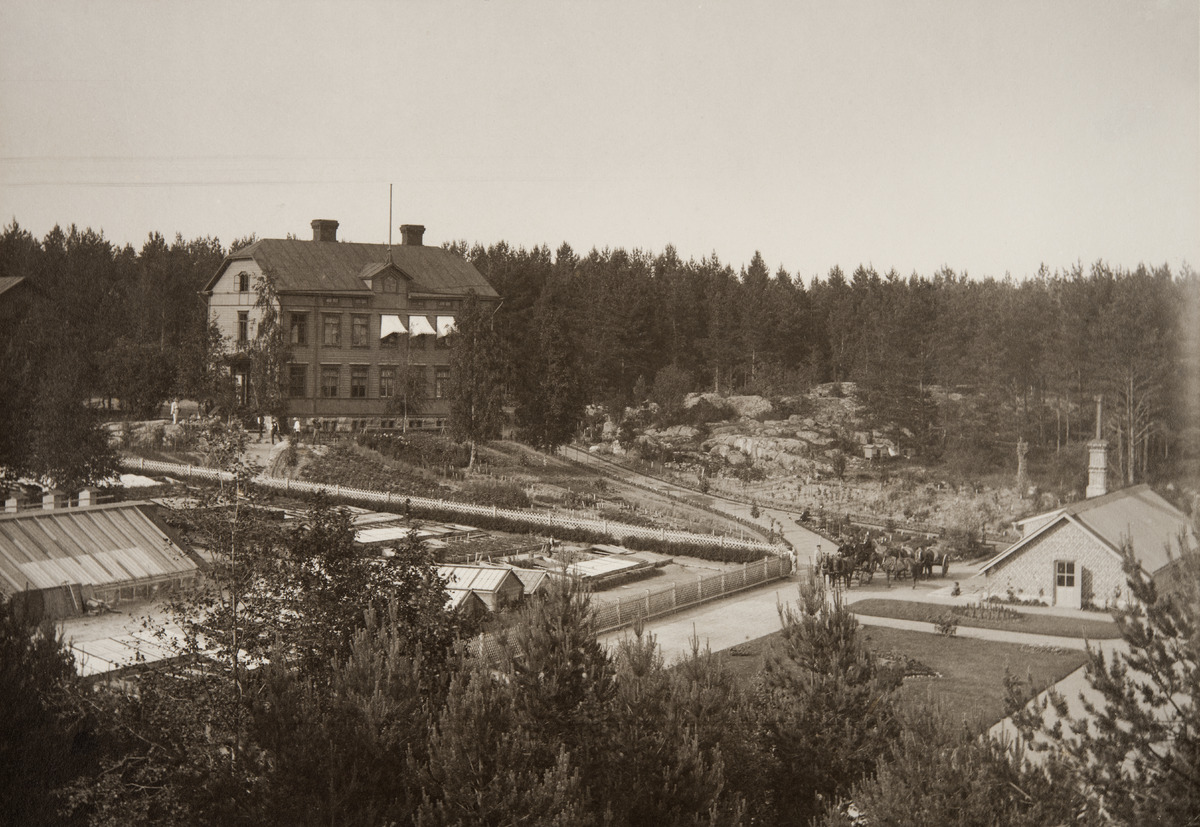
Puutarhayhdistyksen puutarha Eläintarhan alueella, mahdollisesti nykyisen kaupunginpuutarhan kohdilla
sisällön kuvaus: Puutarhayhdistyksen puutarha Eläintarhan alueella, mahdollisesti nykyisen kaupunginpuutarhan kohdilla. mustavalkoinen
Ajankohta: kuvausaika 1890 n.
Paikka: Suomi, Uusimaa, Helsinki, Töölö Helsinki, Taka-Töölö Helsinki, Hammarskjöldintie
Aiheet: puutarhat, puutarhatilat, kasvihuoneet, rakennukset, huvilat, aidat, tiet, risteykset, hevosajoneuvot, hevoset, istutukset, Kaupunkiruokaa-näyttely